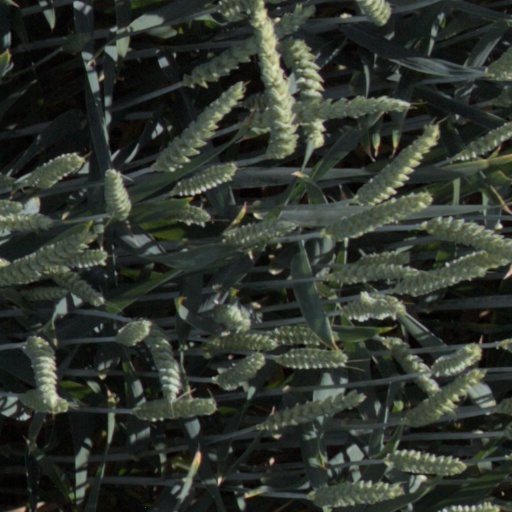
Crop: wheat